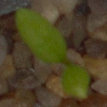
Label: common_chickweed